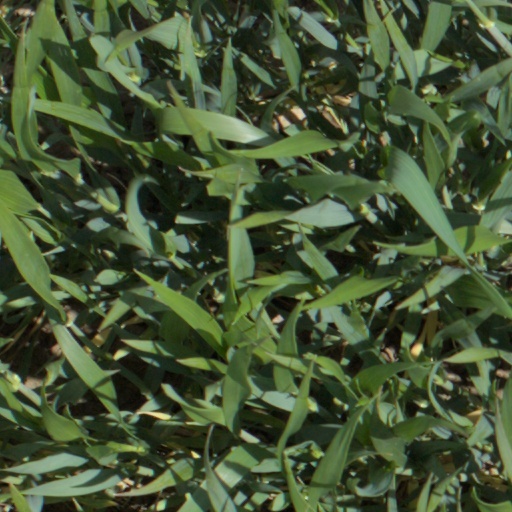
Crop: wheat